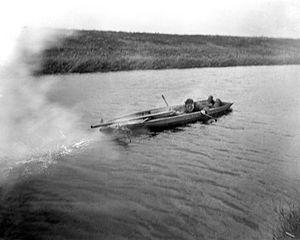
Les fumées de tir sont les fumées produites par la mise à feu de dispositifs pyrotechniques en passant par les tirs d'explosifs. Il s'agit notamment des fumées qui se dégagent du canon d'une arme à feu, ou d'une arme de tir à air comprimé et par extension ou de certains fumigènes.